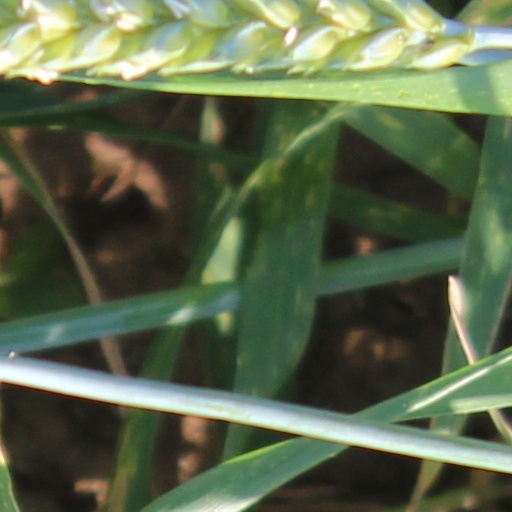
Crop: wheat